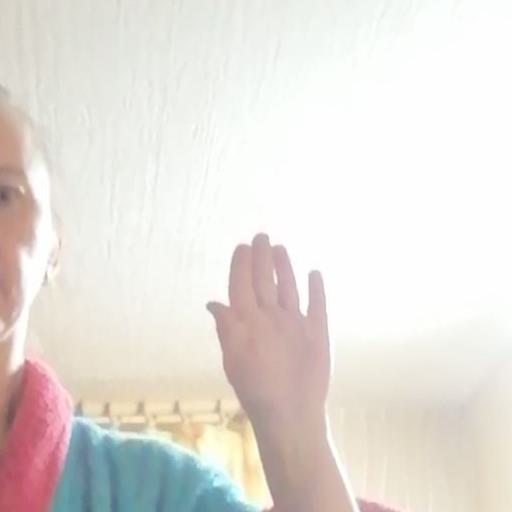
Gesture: stop